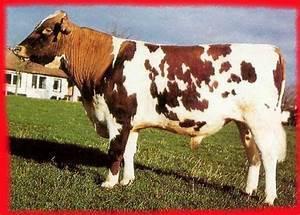
cow